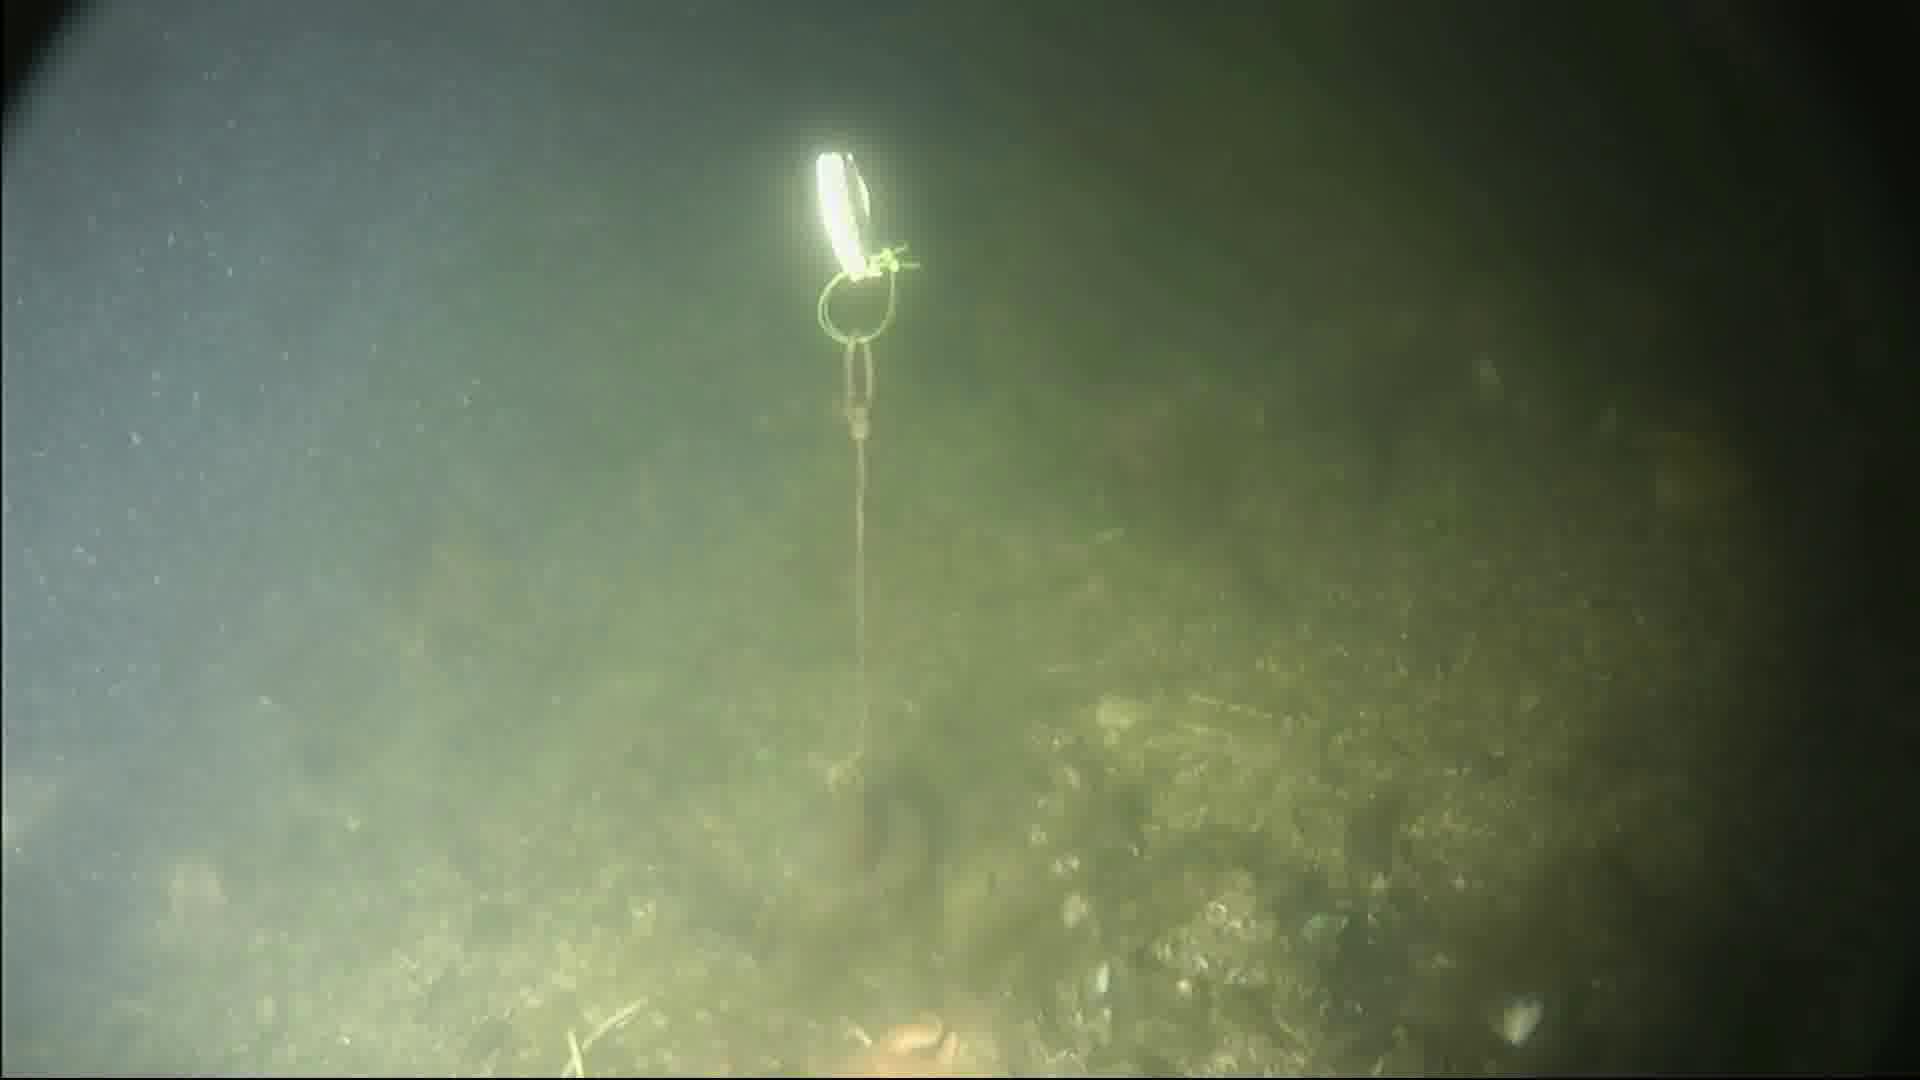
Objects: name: fish
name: crab
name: starfish